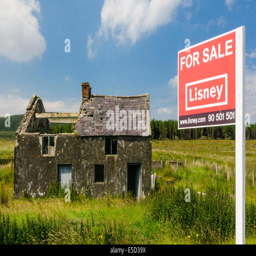
derelict house in a rural situation with sign